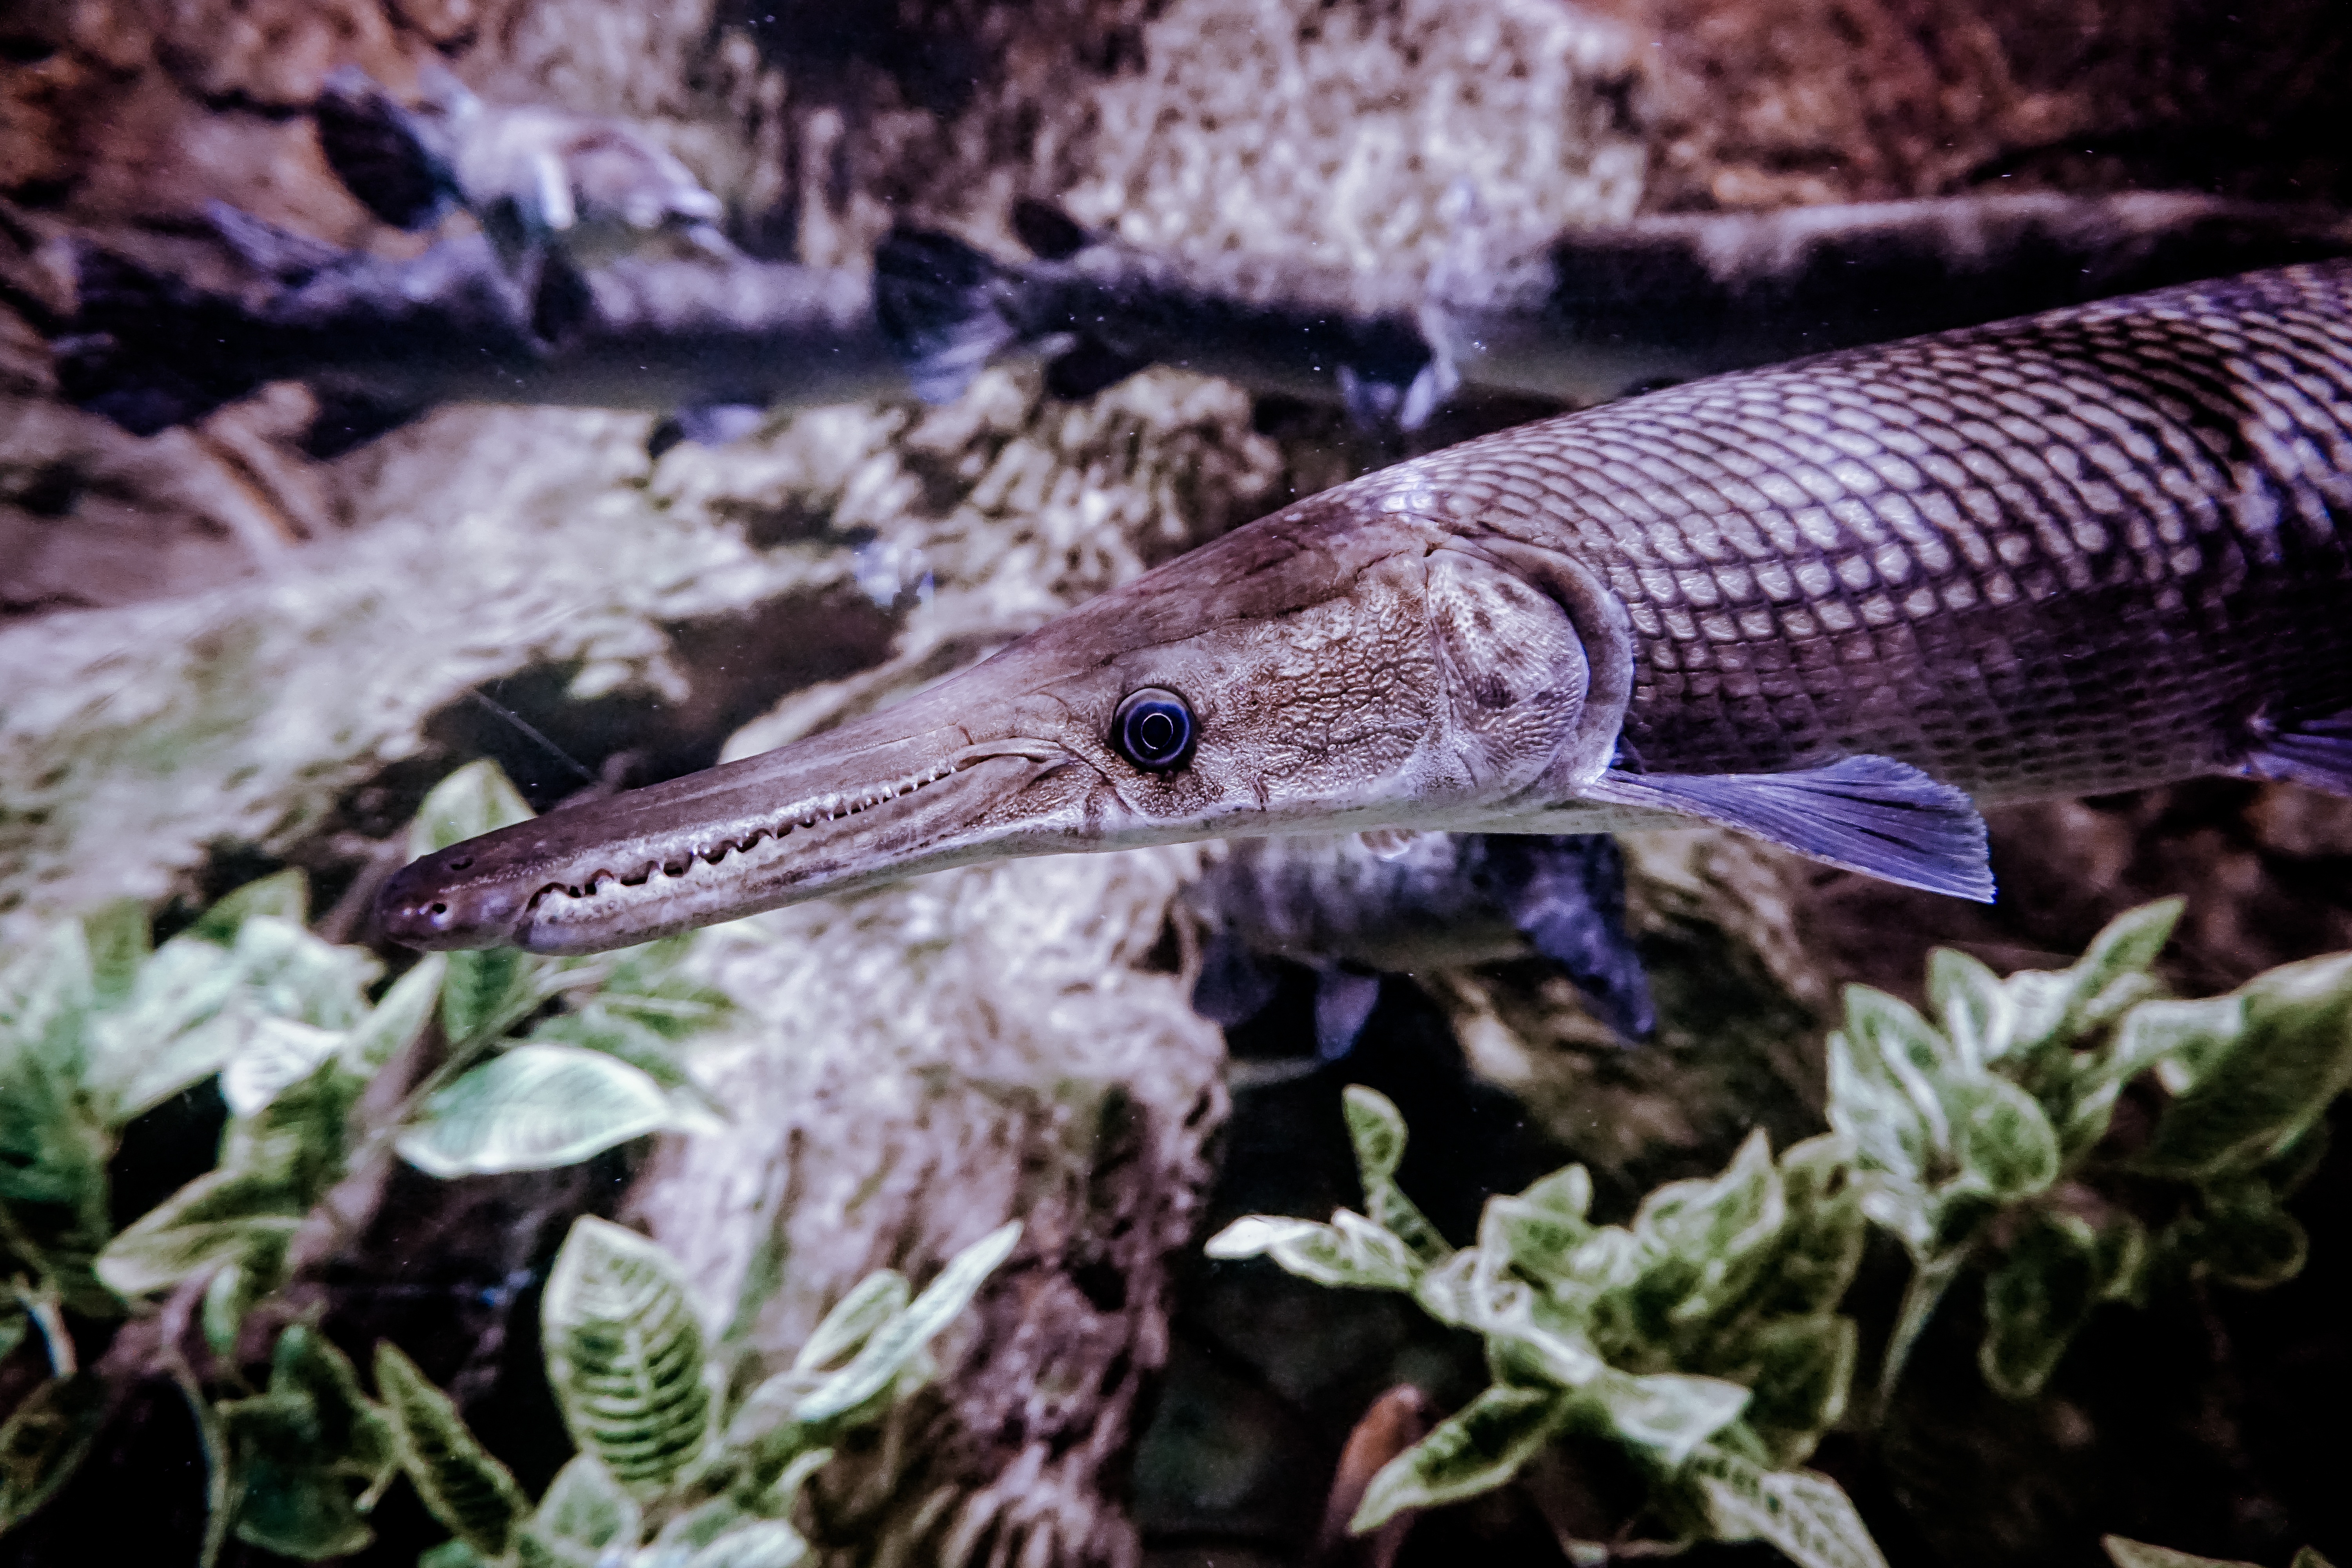
sea, water, nature, ocean, sunlight, animal, summer, vacation, wildlife, wild, underwater, reflection, tropical, fishing, natural, blue, aquatic, reptile, colorful, fish, fauna, lizard, life, surface, deep, vertebrate, teeth, undersea, scaled reptile